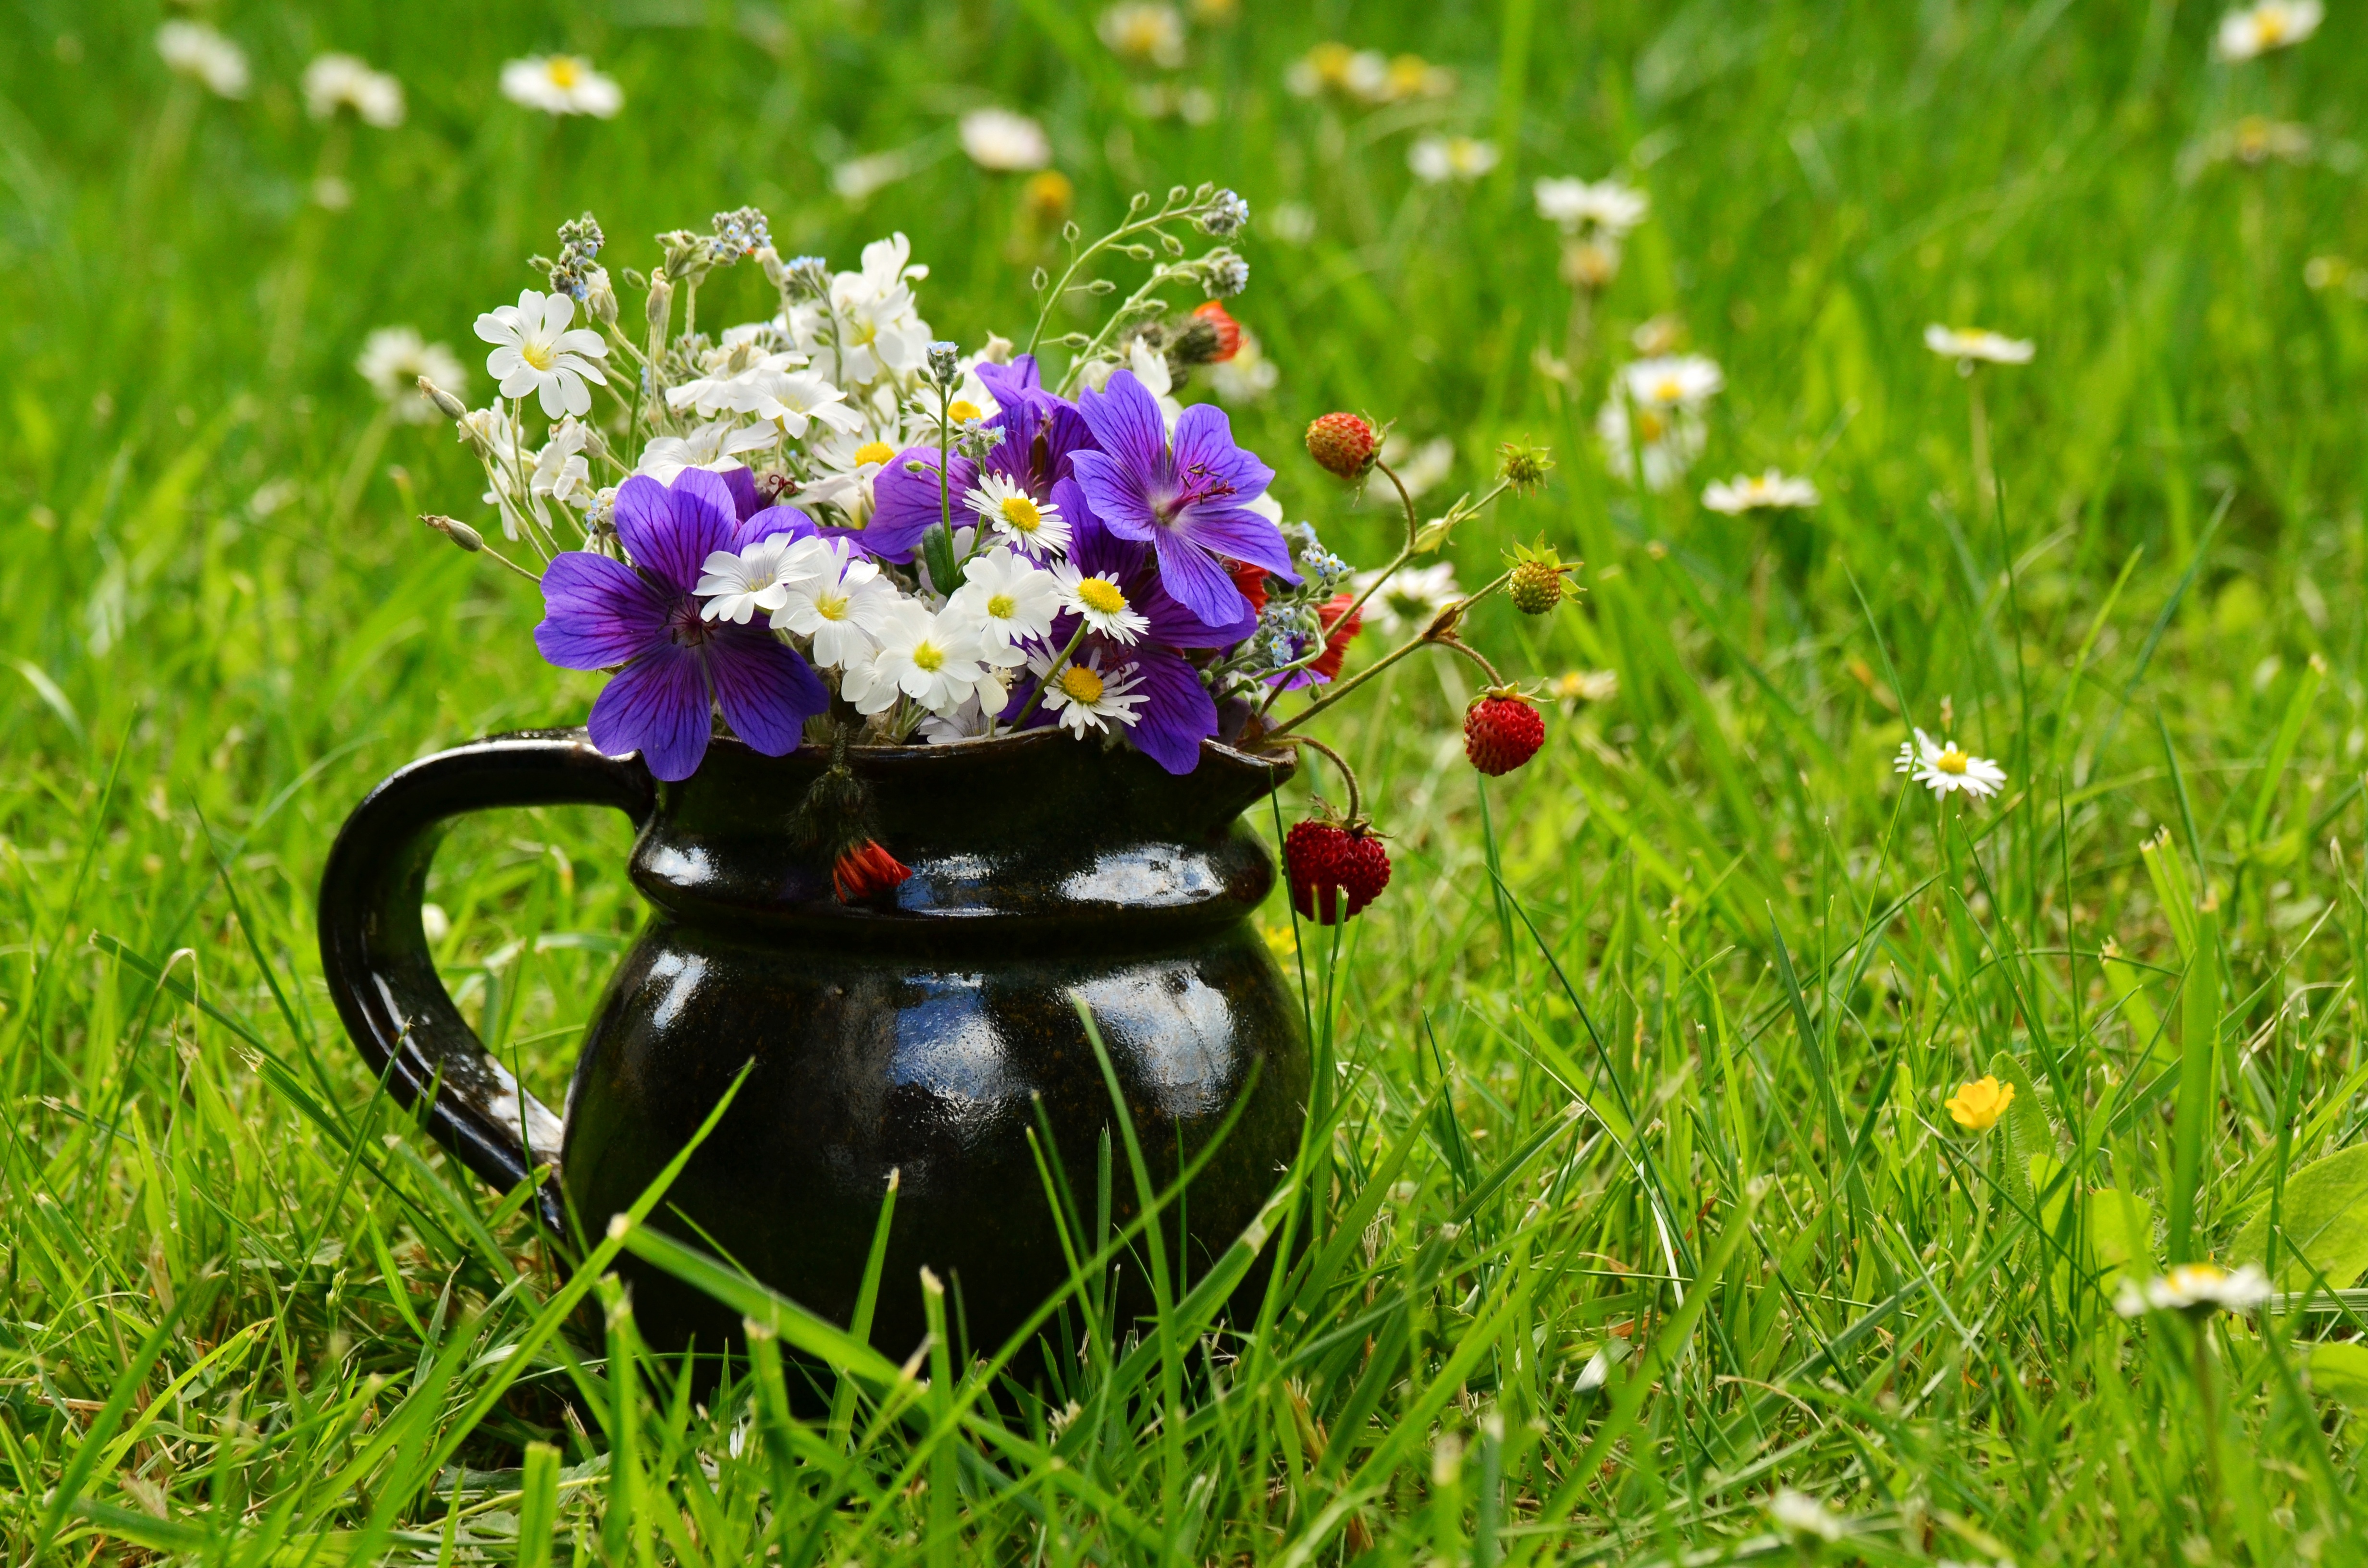
nature, grass, plant, lawn, meadow, flower, summer, daisy, bouquet, green, colorful, garden, flora, wildflower, flowers, wildflowers, yard, dreamy, flower meadow, flowering plant, flower vase, land plant